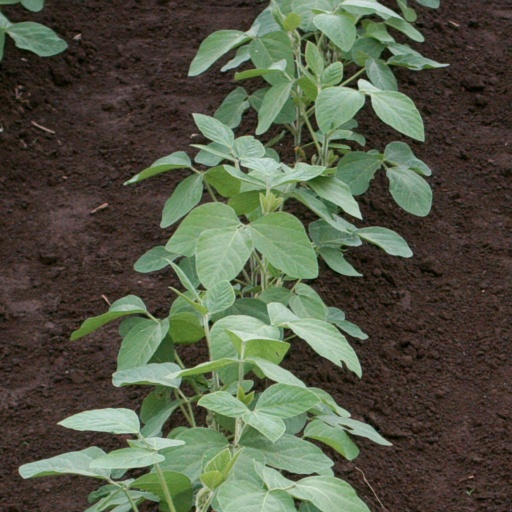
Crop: soybean